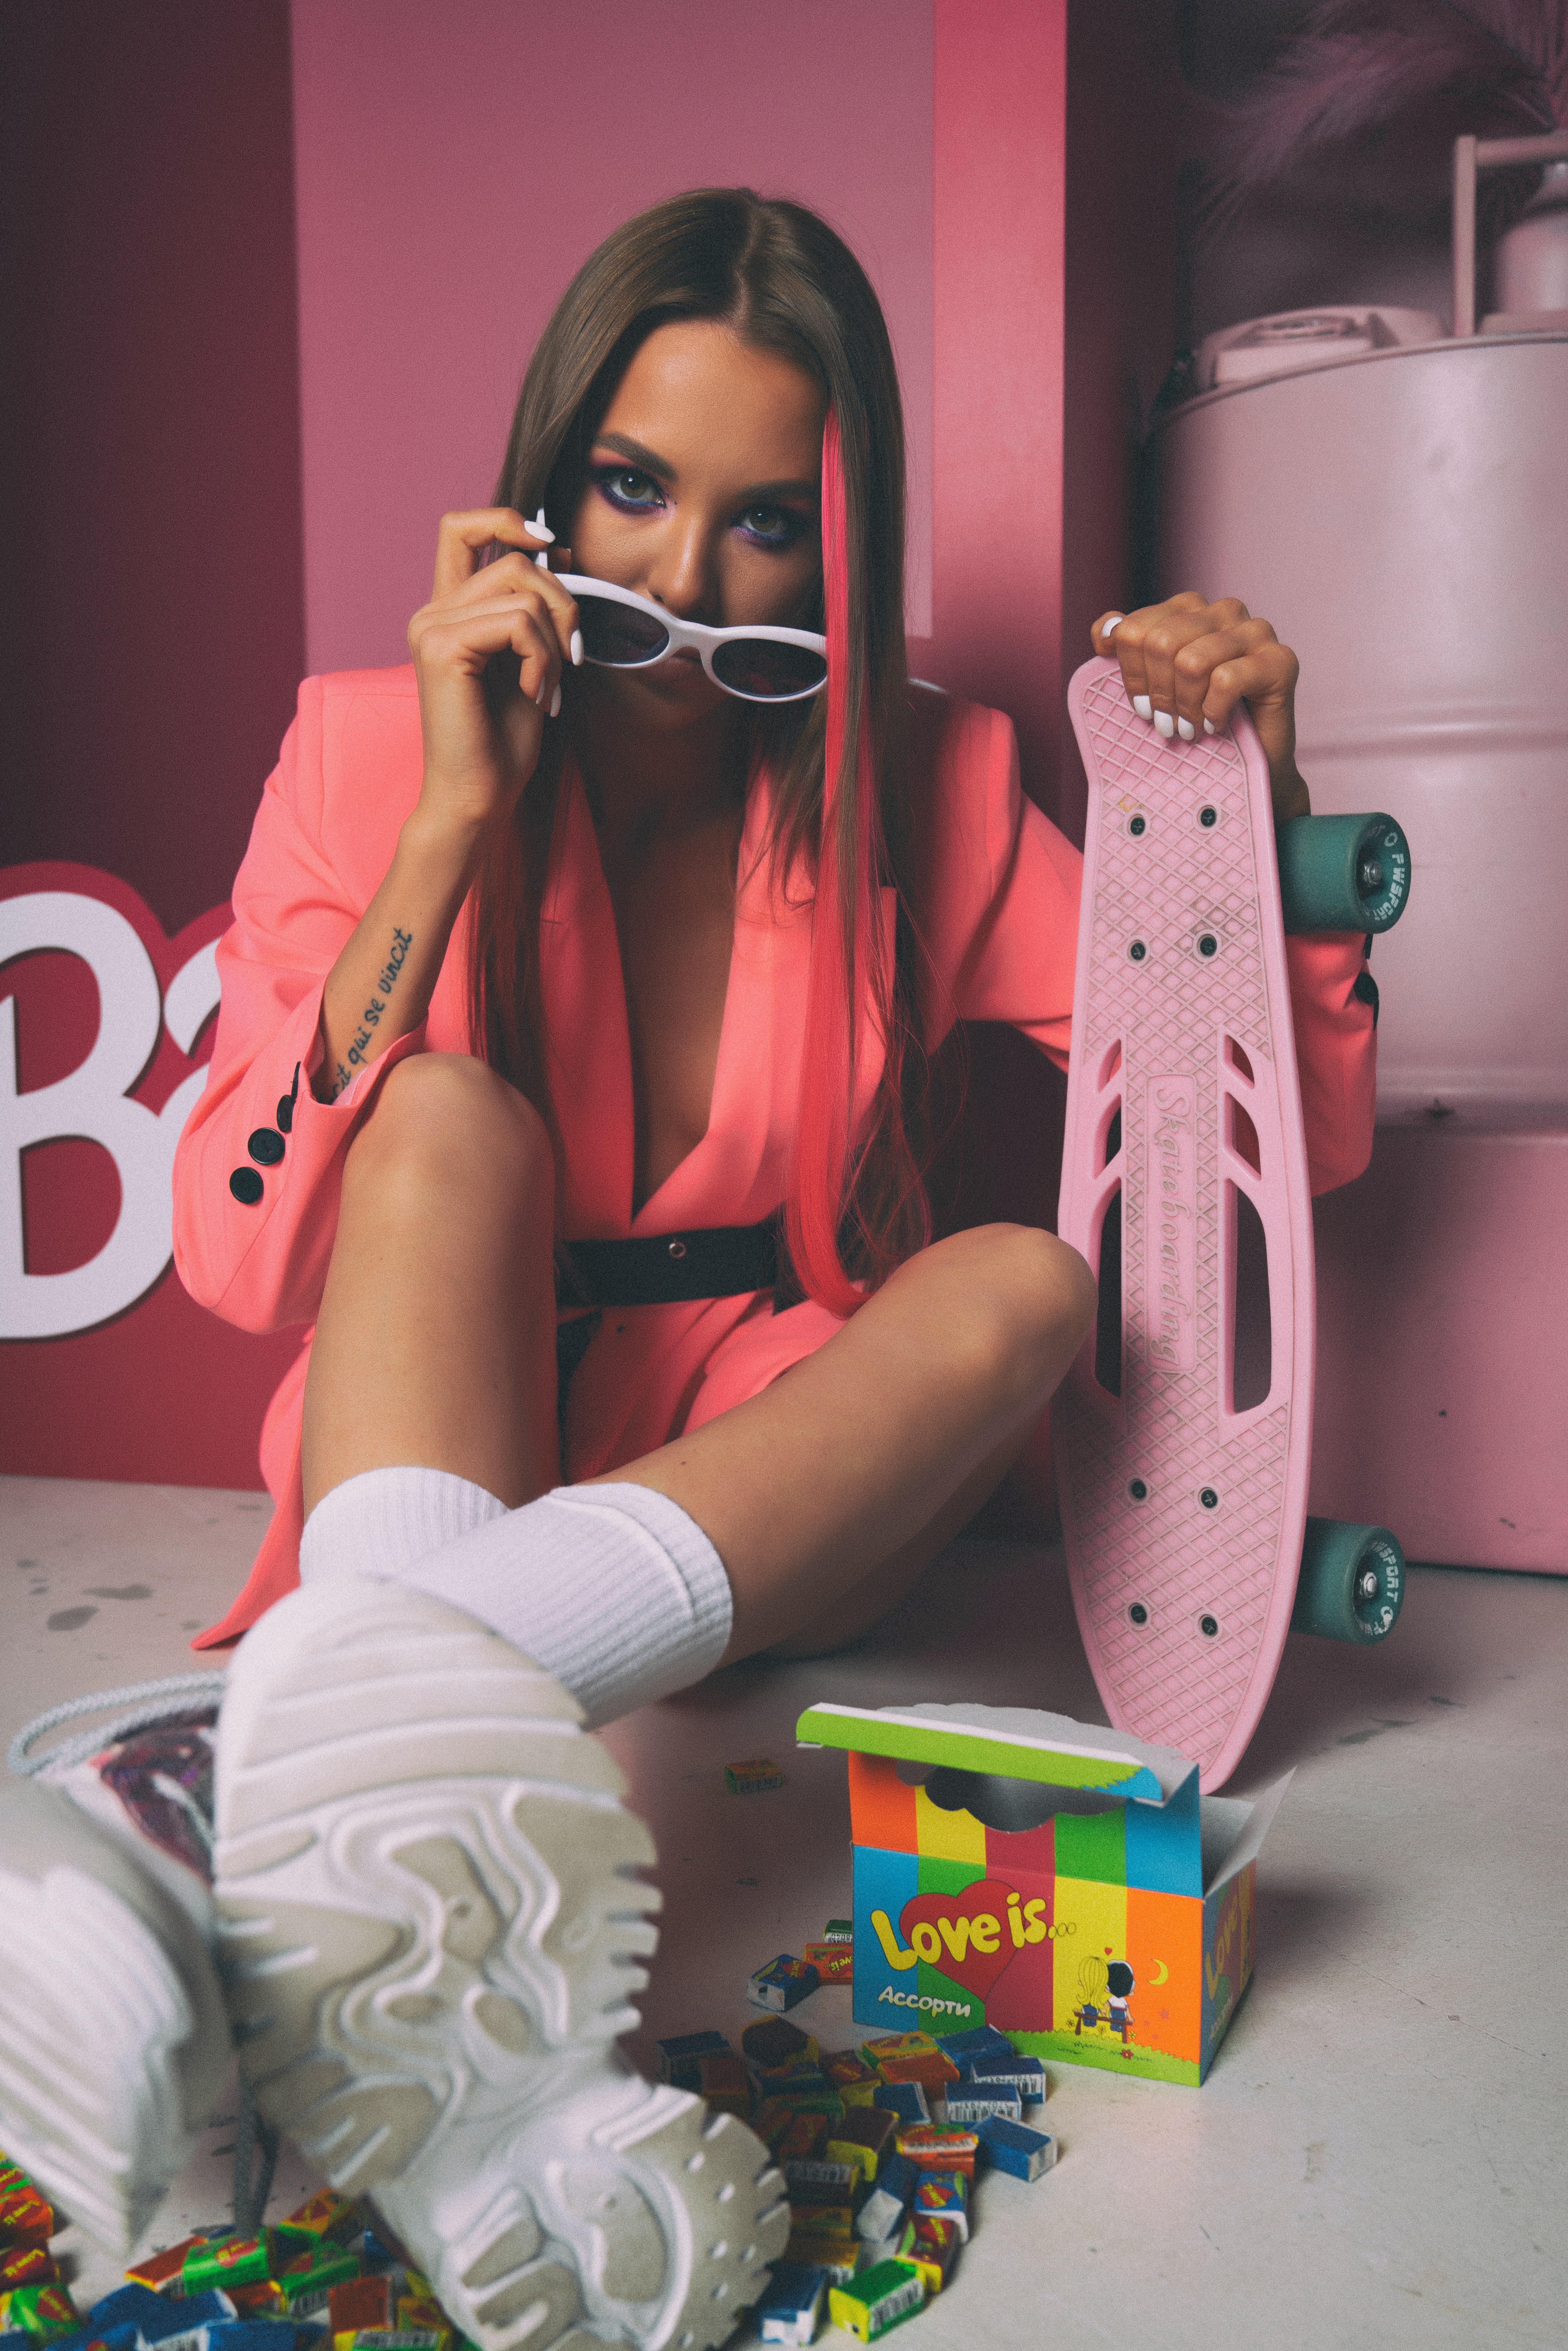
woman